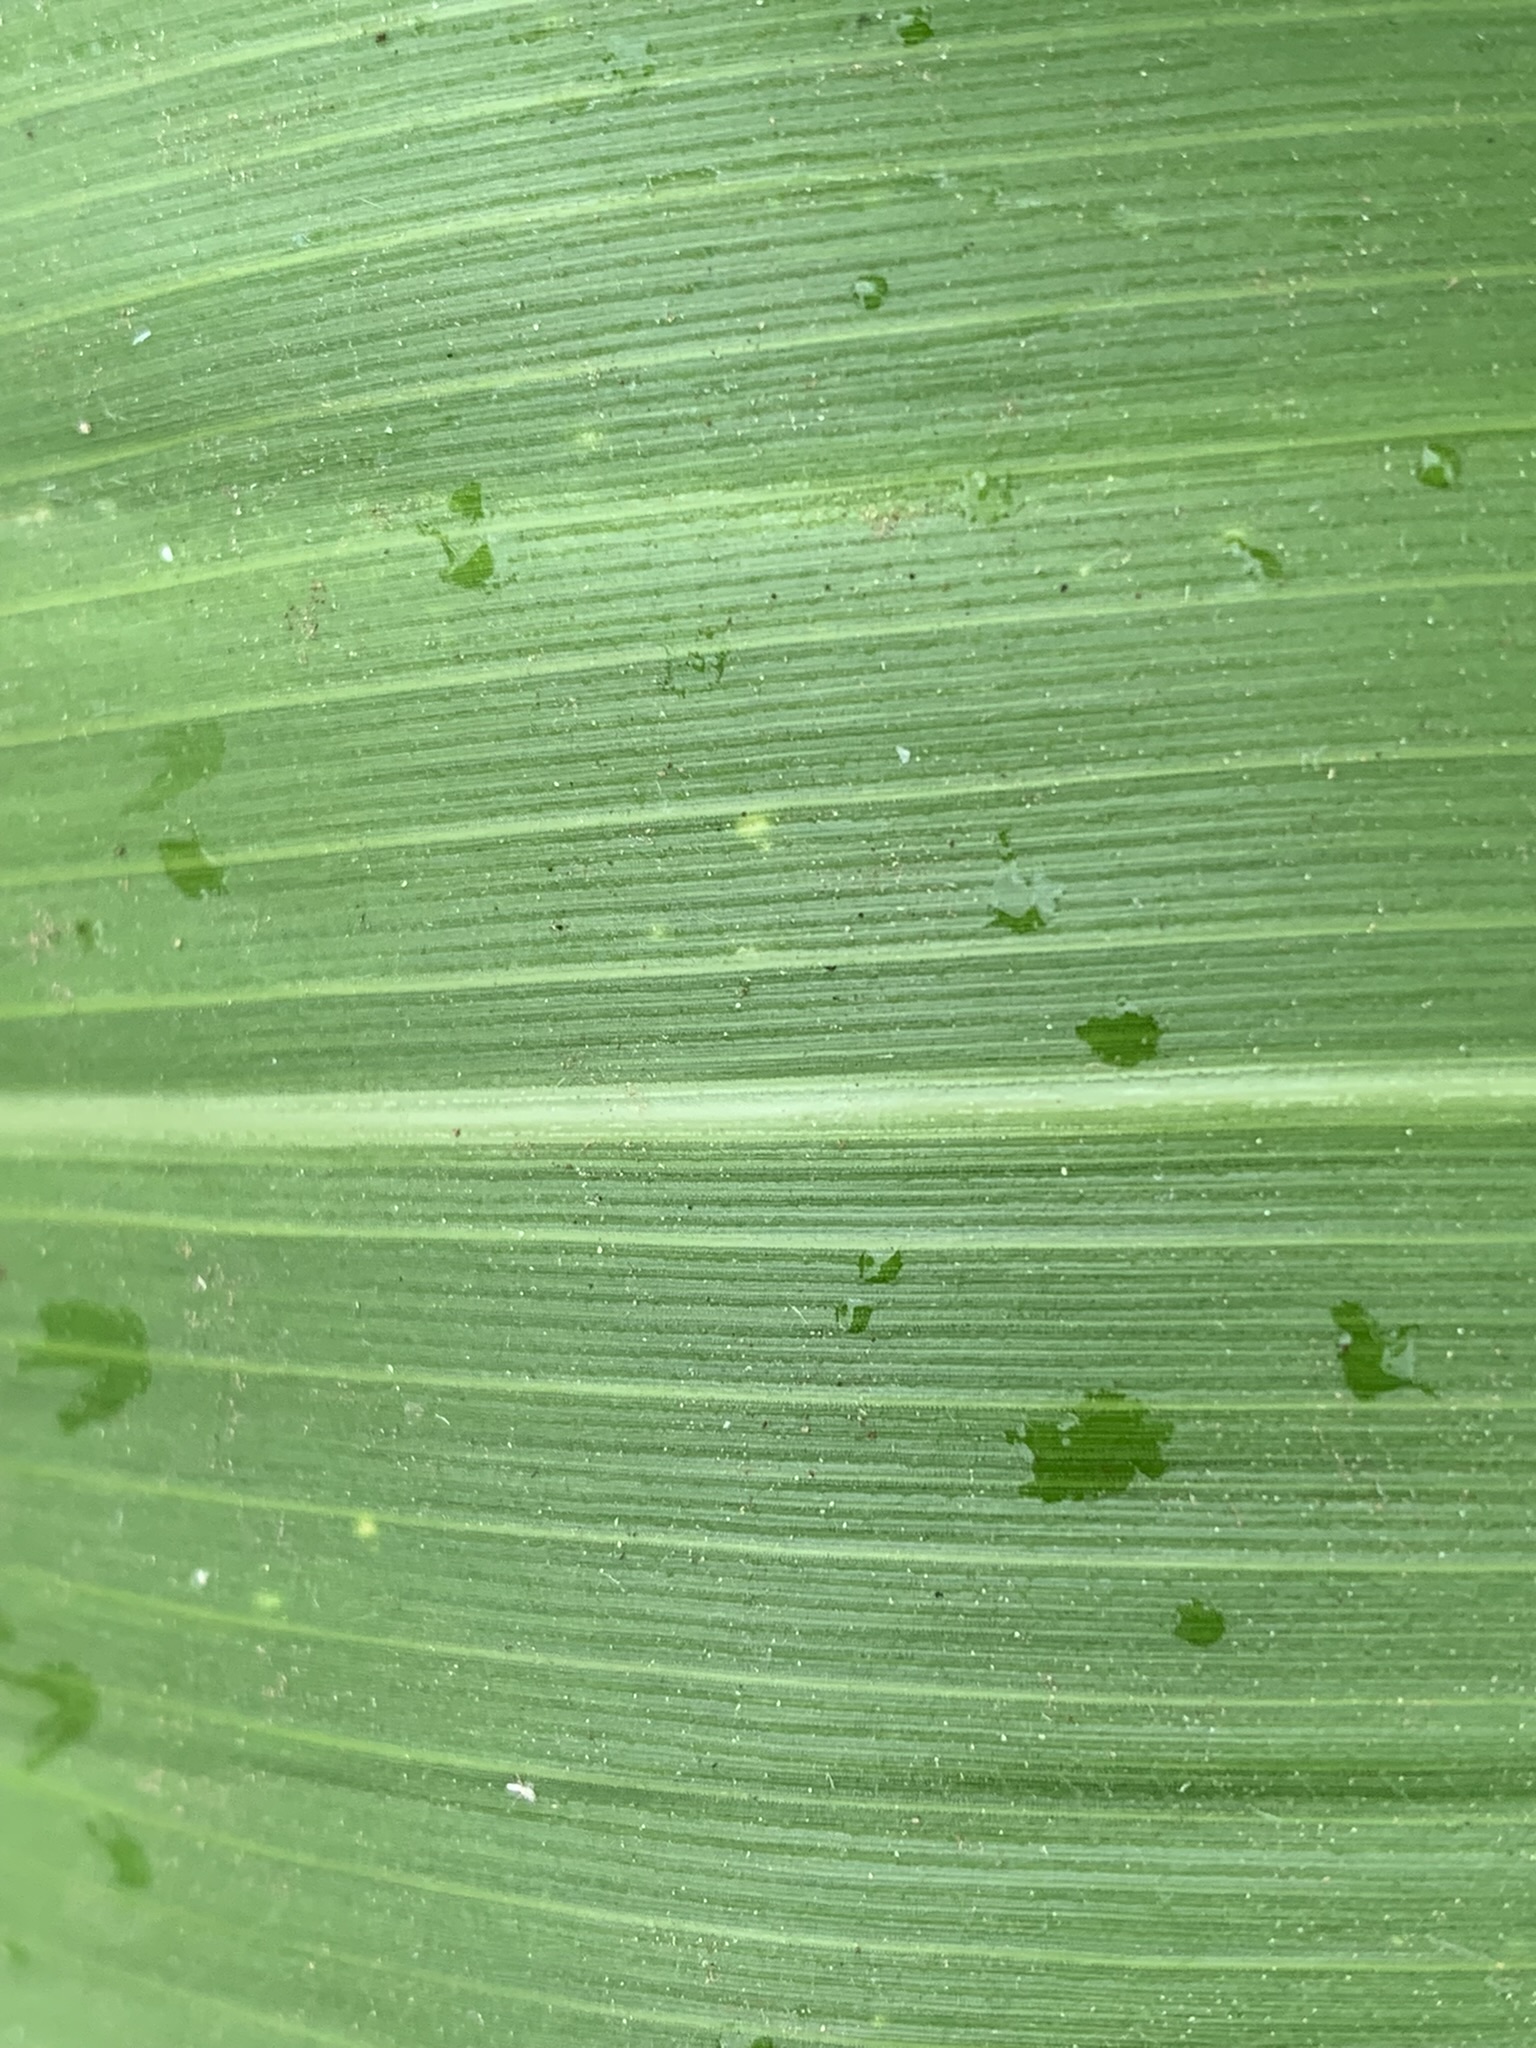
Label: Healthy